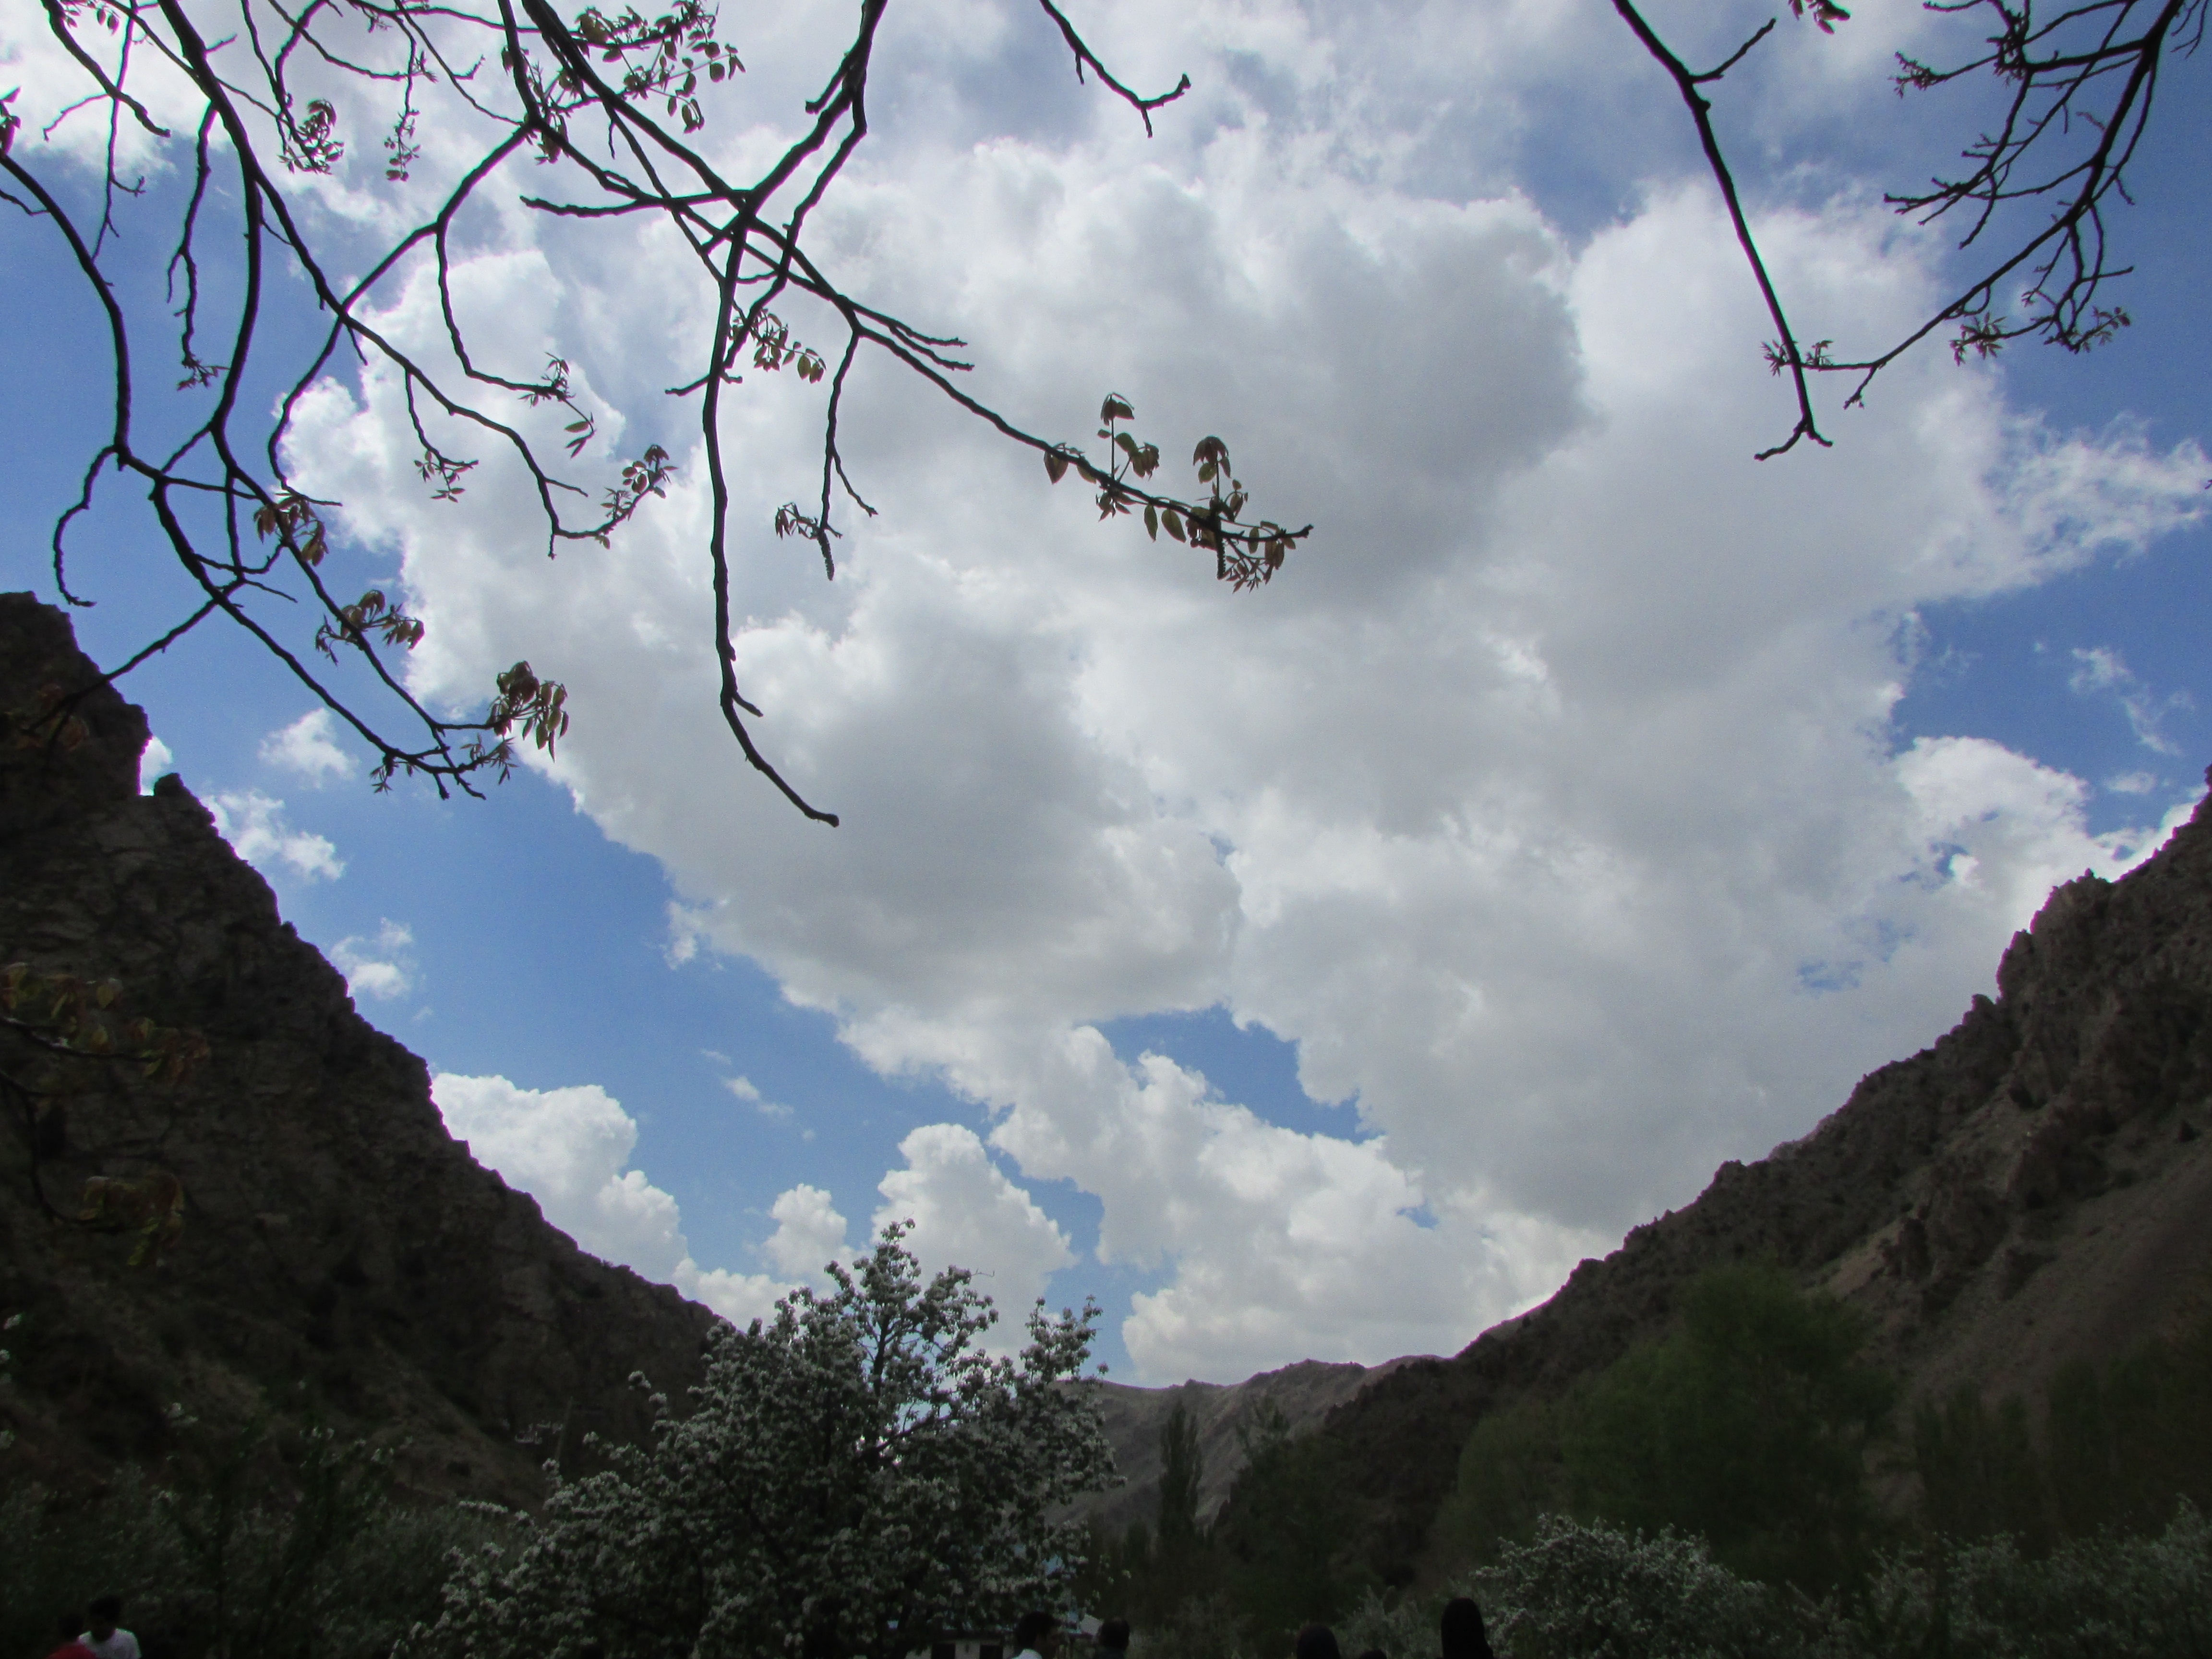
tree, nature, branch, blossom, mountain, cloud, plant, sky, flower, adventure, valley, mountain range, cherry blossom, alps, mountainous landforms